Cedar Hill Prep School

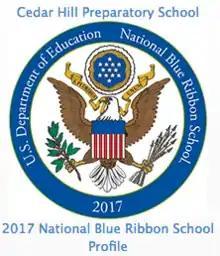
National Blue Ribbon School

Cedar Hill Prep School was founded in 2003 under the name Oakcrest Academy. Cedar Hill Prep School/Oakcrest Academy was founded by Nandini Menon and Raghu Menon.